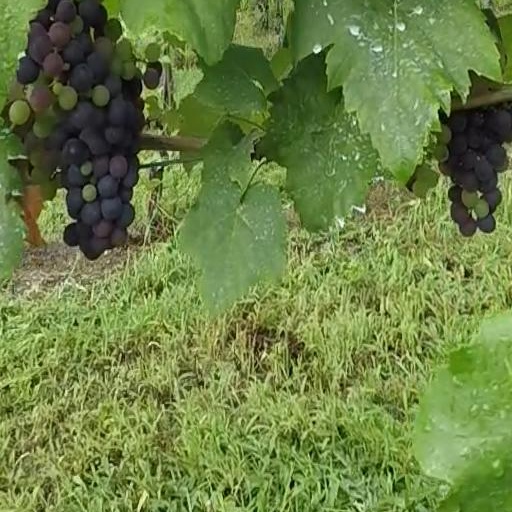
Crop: grape